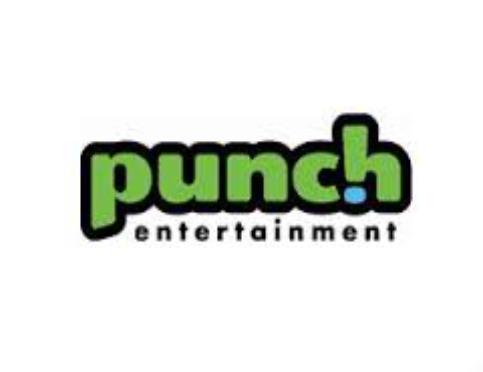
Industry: Leisure